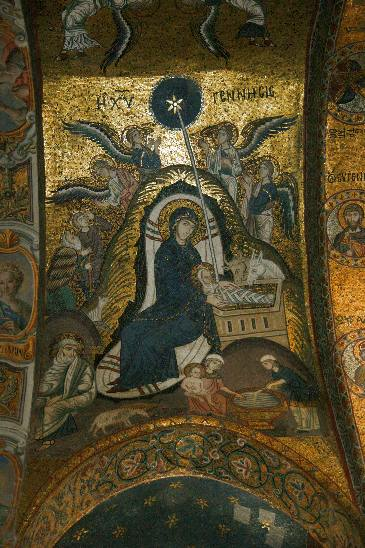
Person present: No